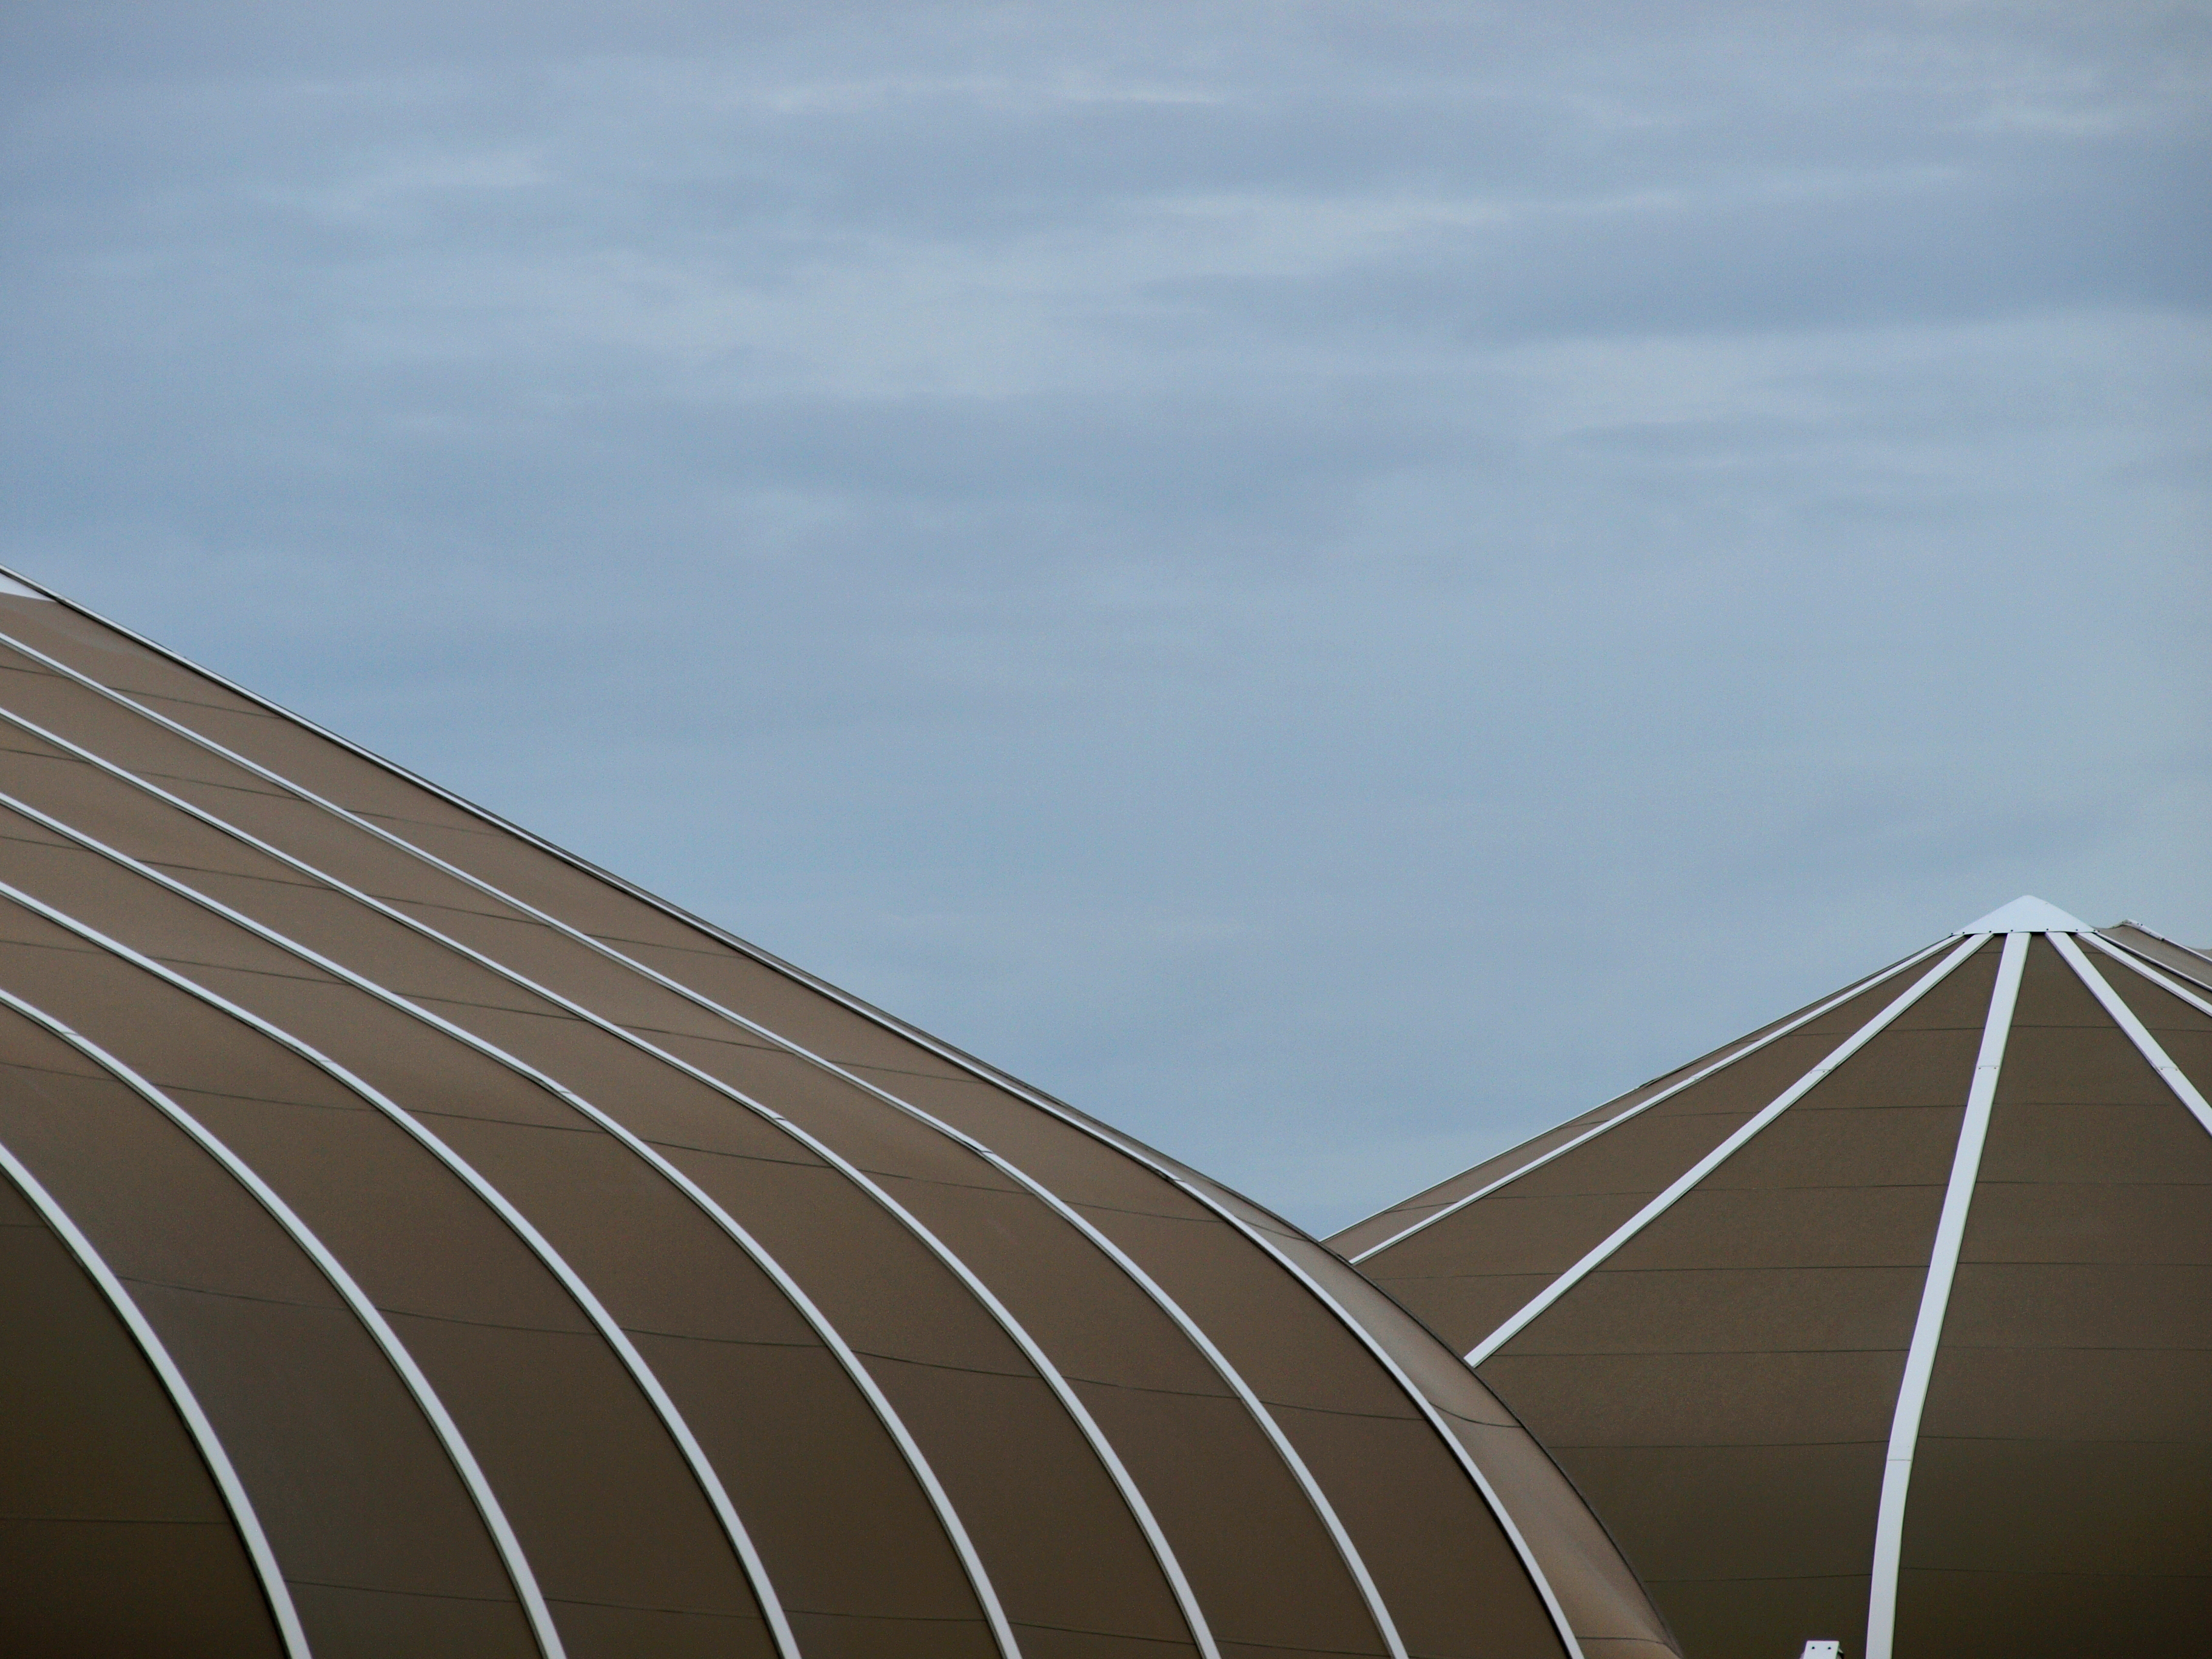
cloud, sky, wood, shade, Tints and shades, symmetry, roof, facade, metal, pattern, composite material, triangle, circle, nonbuilding structure, steel, urban design, city, daylighting, arch, landscape, public utility, slope, art, fixed link, horizon